The Cardinal Sins

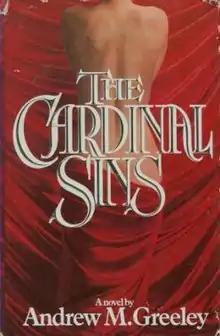
First edition cover

The Cardinal Sins is a 1981 novel by American author and priest Andrew Greeley.